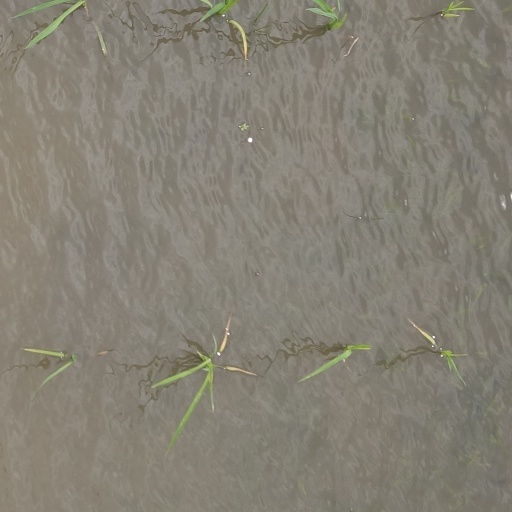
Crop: rice